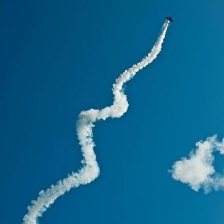
Cloud type: Contrail